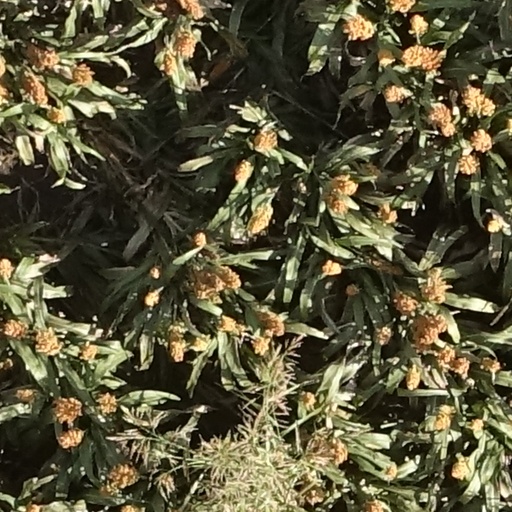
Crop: sorghum